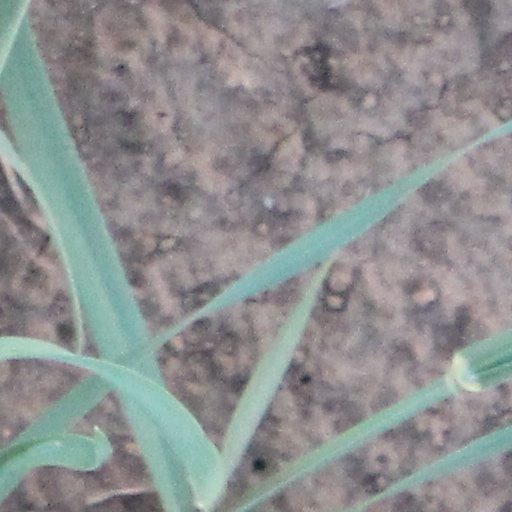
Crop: wheat